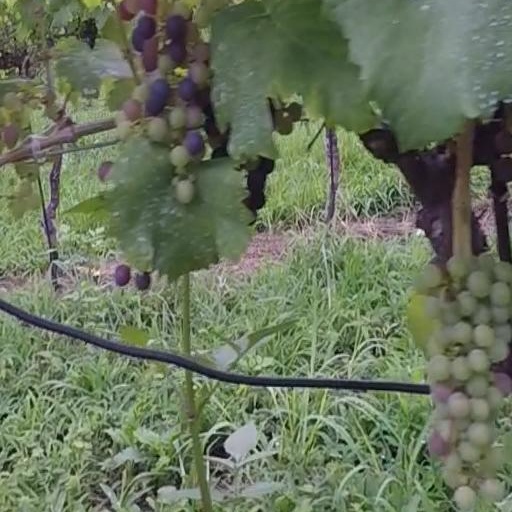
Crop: grape